David Koresh

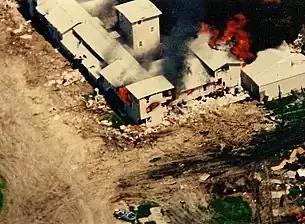
FBI photo of the Mount Carmel Center engulfed in flames on April 19, 1993

The Waco siege began on February 28, 1993, when the ATF raided Mount Carmel Center. The ensuing gun battle resulted in the deaths of four ATF agents and six Branch Davidians. Shortly after the initial raid, the FBI Hostage Rescue Team took command of the federal operation because the FBI has jurisdiction over incidents involving the deaths of federal agents. The negotiating team established contact with Koresh inside the compound. Communication over the next 51 days included telephone exchanges with various FBI negotiators.